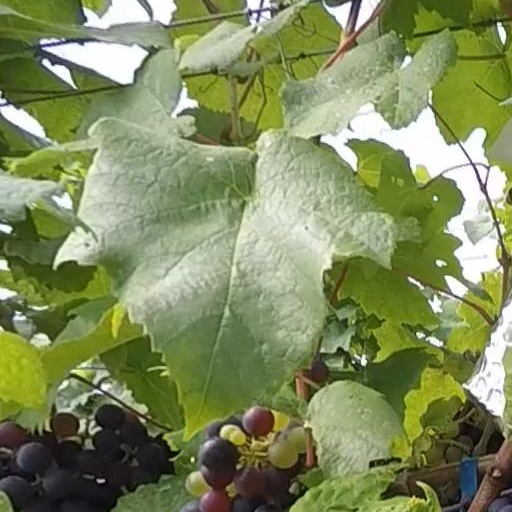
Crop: grape